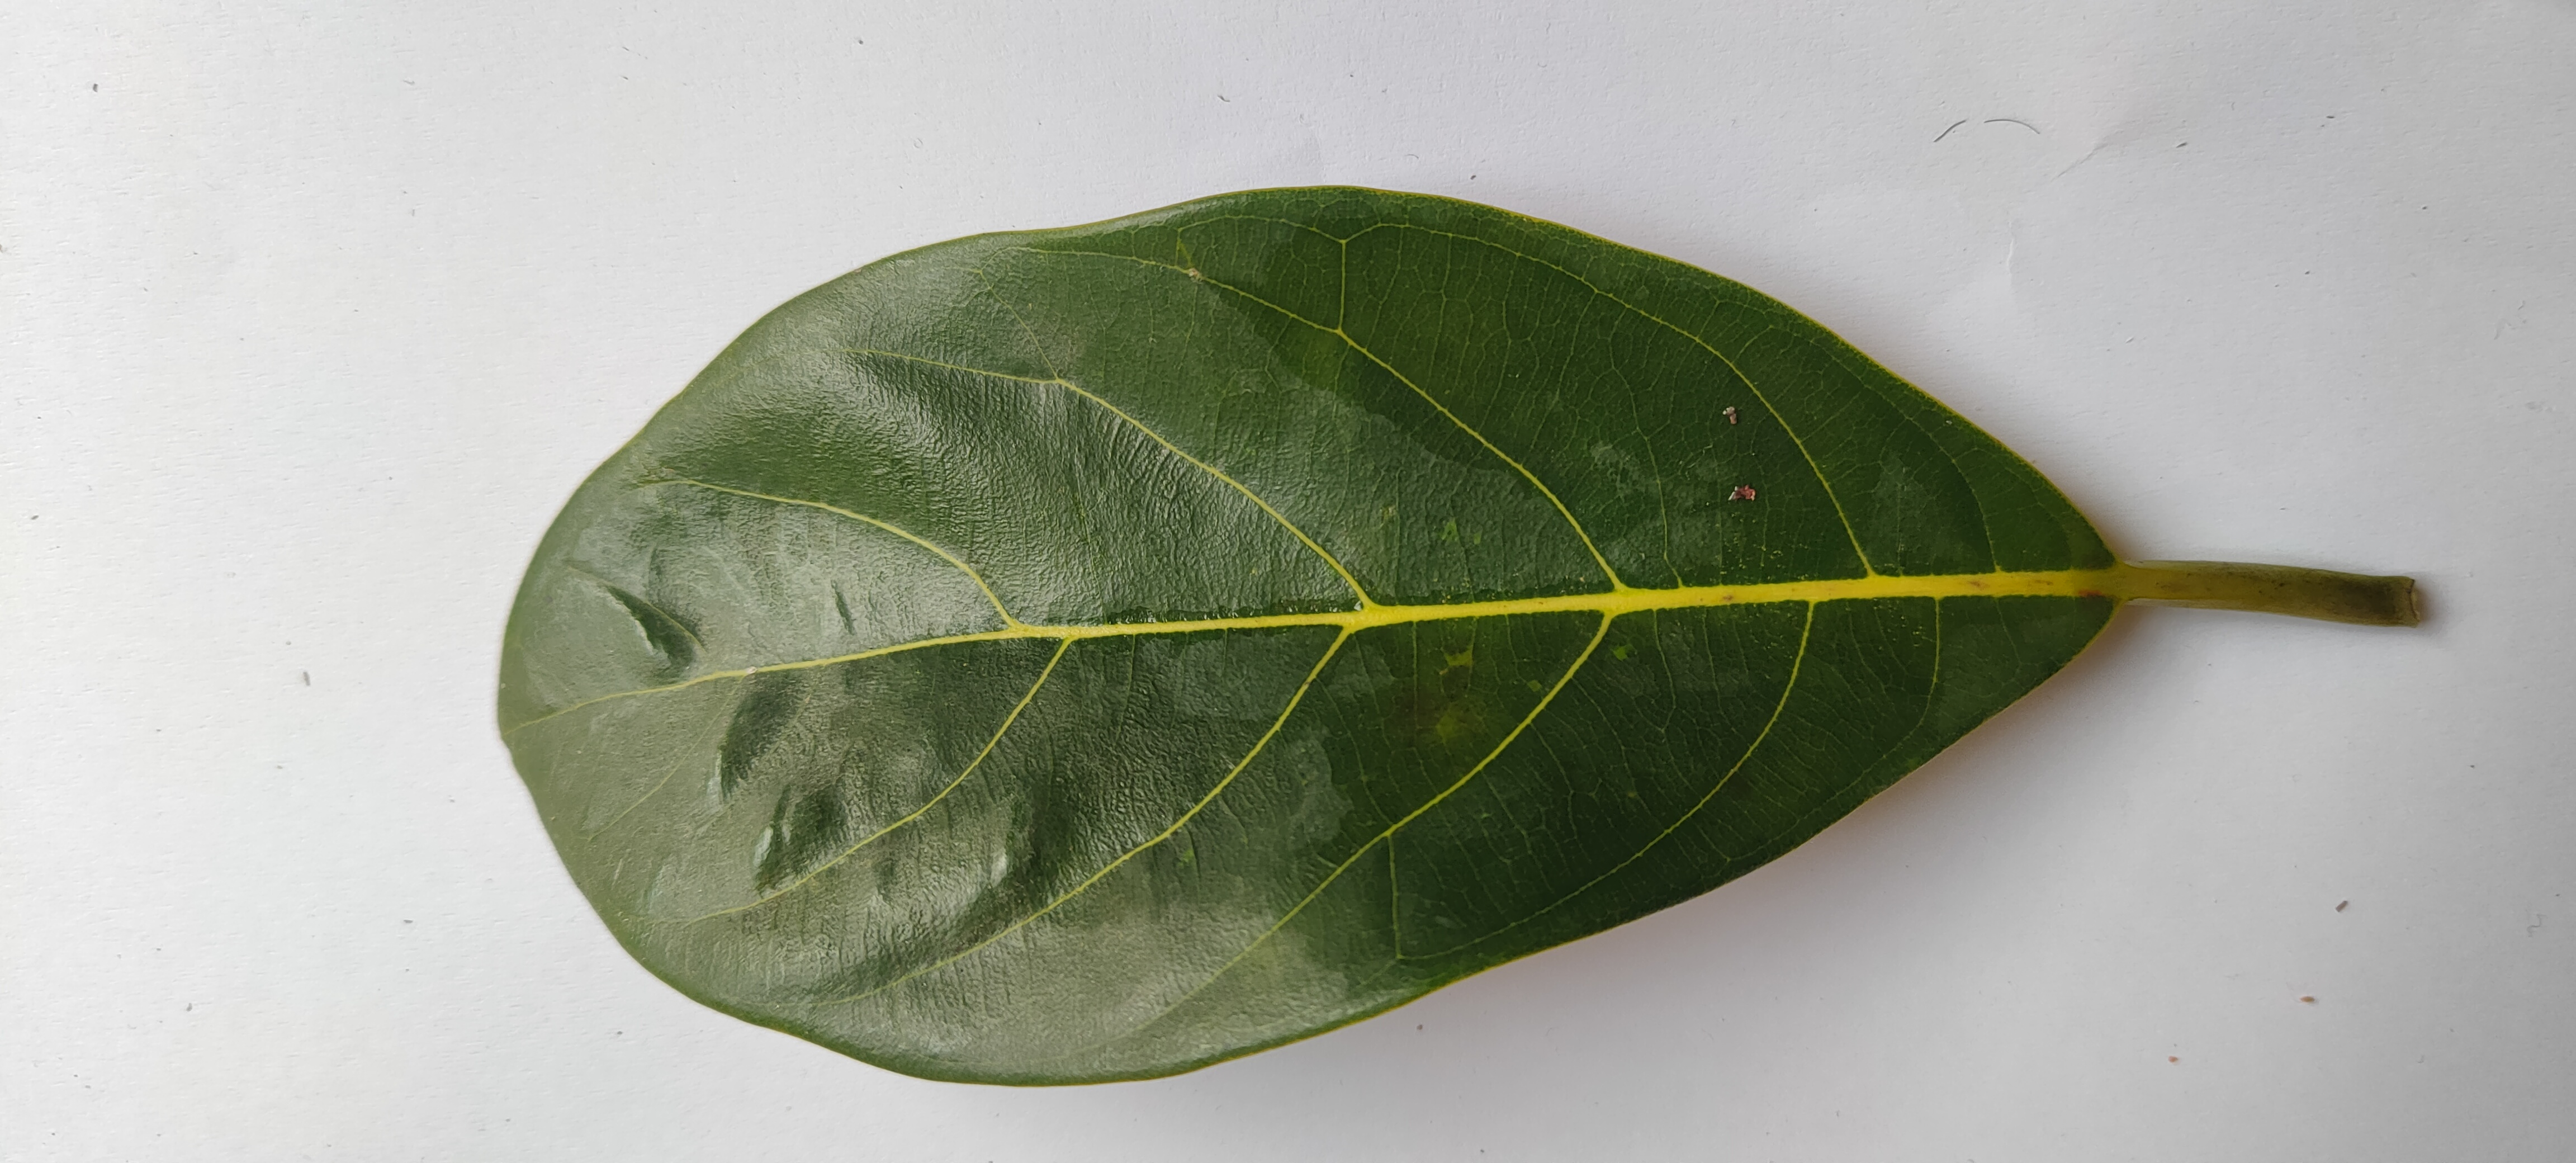
Leaf variety: Jackfruit